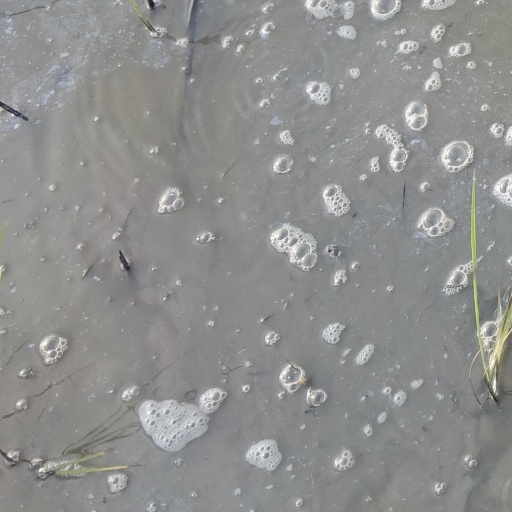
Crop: rice